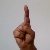
The image shows a hand gesture representing the letter 'D' in Indian Sign Language.